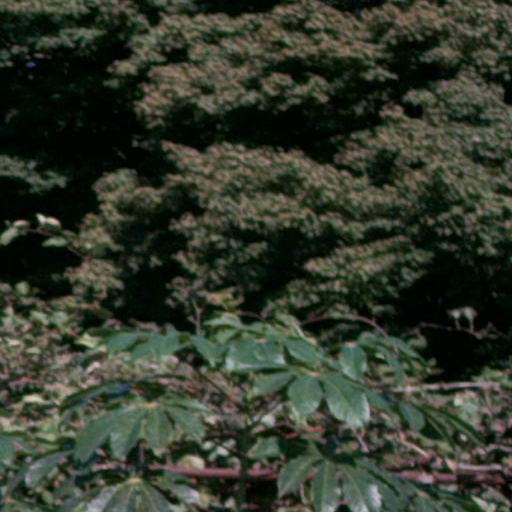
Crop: cassava